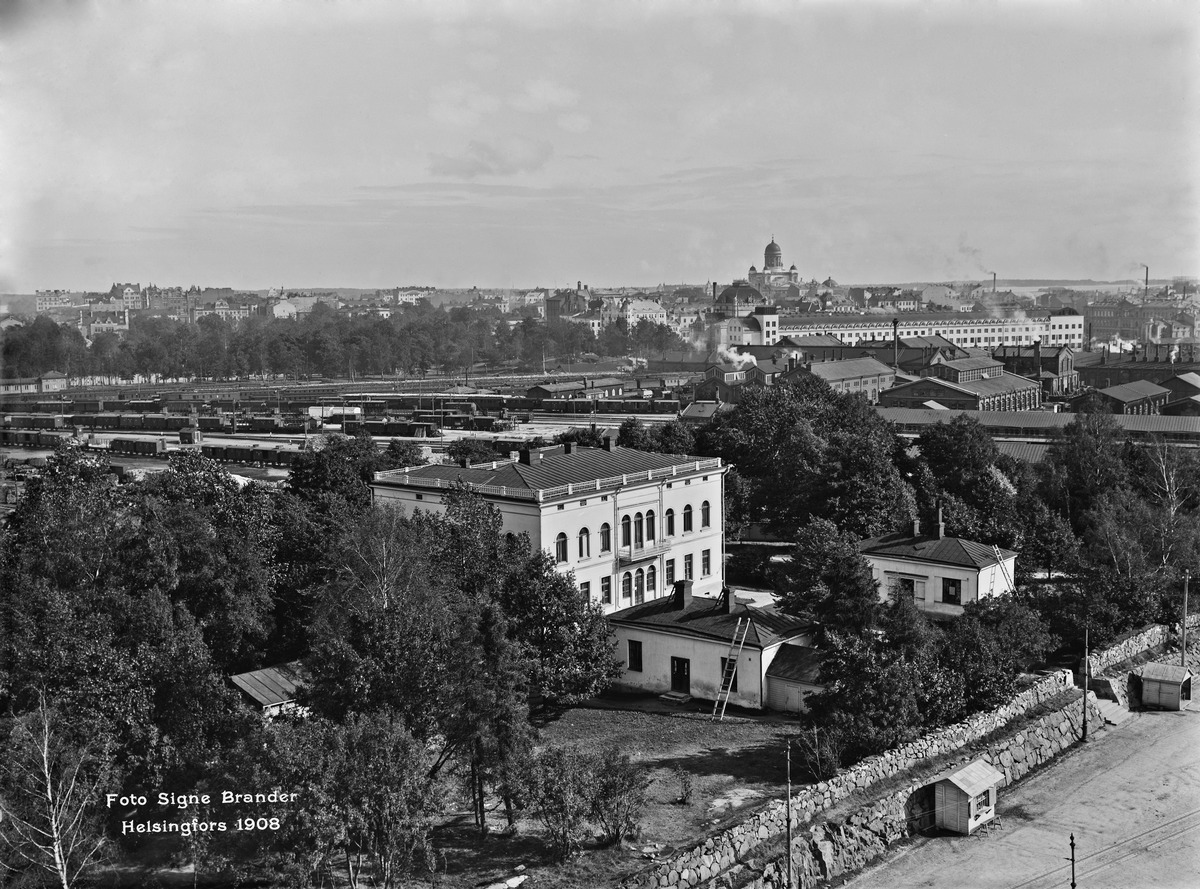
Panoraama Kansallismuseon tornista kaakkoon
sisällön kuvaus: Panoraama Kansallismuseon tornista kaakkoon.  Hakasalmen huvila. mustavalkoinen
Kuvaaja: Brander, Signe, valokuvaaja
Ajankohta: kuvausaika 1908
Paikka: Suomi, Uusimaa, Helsinki, Töölö Helsinki, Etu-Töölö Helsinki, Karamzininkatu 2
Aiheet: huvilat, rautatiet